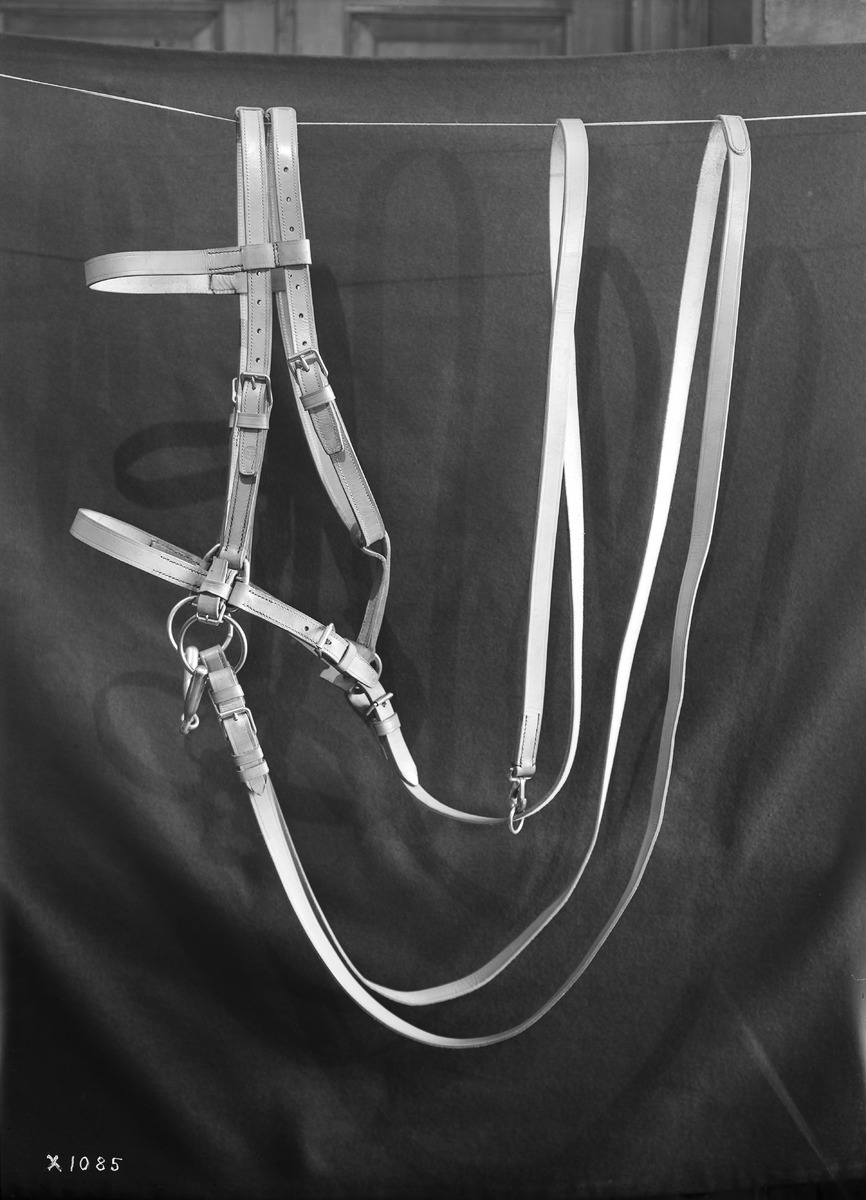
Hevosen päitset
A horse halter
sisällön kuvaus: Veljekset Åström Oy:n valmistamat hevosen päitset 22.1.1938. content description: A horse halter manufactured by Veljekset Åström Oy photographed on January 22, 1938.
Vuosi: 1938
Paikka: , Suomi, Suomi
Aiheet: Veljekset Åström Oy; päitset; nahkateollisuus; tuotteet; ratsastus; leather industry; horseback riding; products; halters